Chola art and architecture

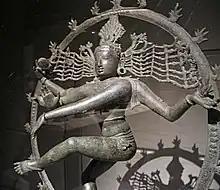
Bronze Chola Statue of "Nataraja" at the Metropolitan Museum of Art, New York City

The Koranganatha Temple dedicated to Lord Ranganatha (a form of Maha Vishnu) at Srinivasanallur near Thottiyam is an example of the period of Parantaka I. The temple was constructed by the Medieval Cholas. The temple is protected by the Archaeological Survey of India (ASI). This temple is situated on the banks of the river Kaveri, and is a small temple with beautiful sculptures on every surface. The base of the wall has a row of sculpted mythical animals that were a unique feature of Chola architecture. The first floor is made of bricks which have been plastered.According to historian Harle, the temple is counted among the four early extant temples of the Chola Empire.